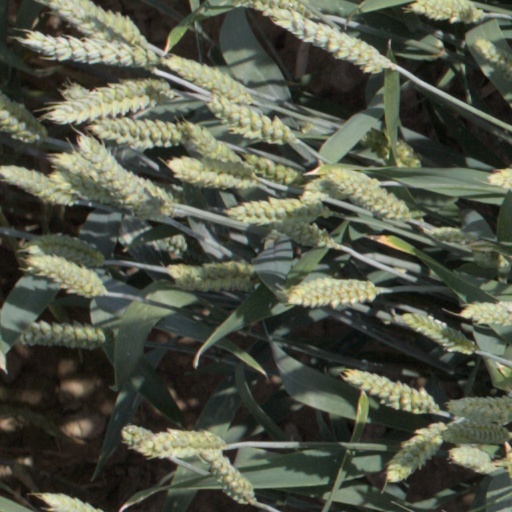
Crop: wheat